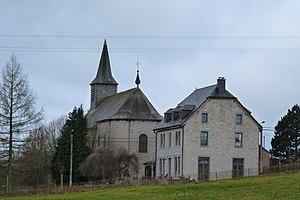
Vue de l'église Saint Pierre depuis le Thier de Huy
Mohiville est une section de la commune belge de Hamois située en Région wallonne dans la province de Namur.